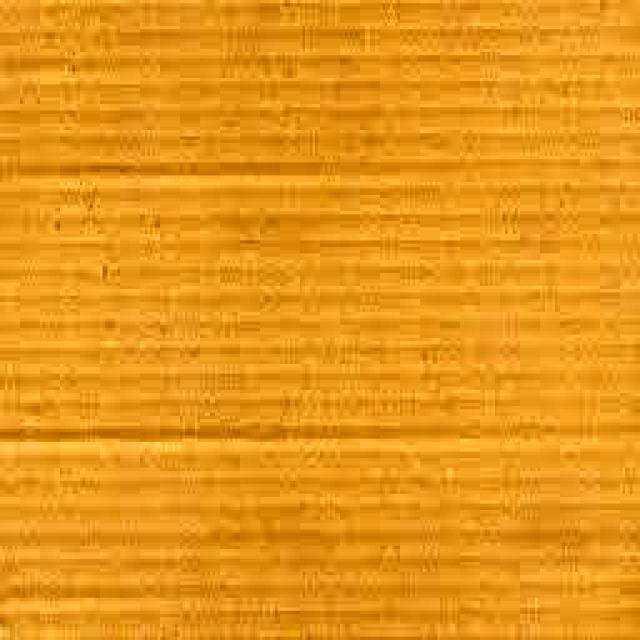
Label: Cardboard